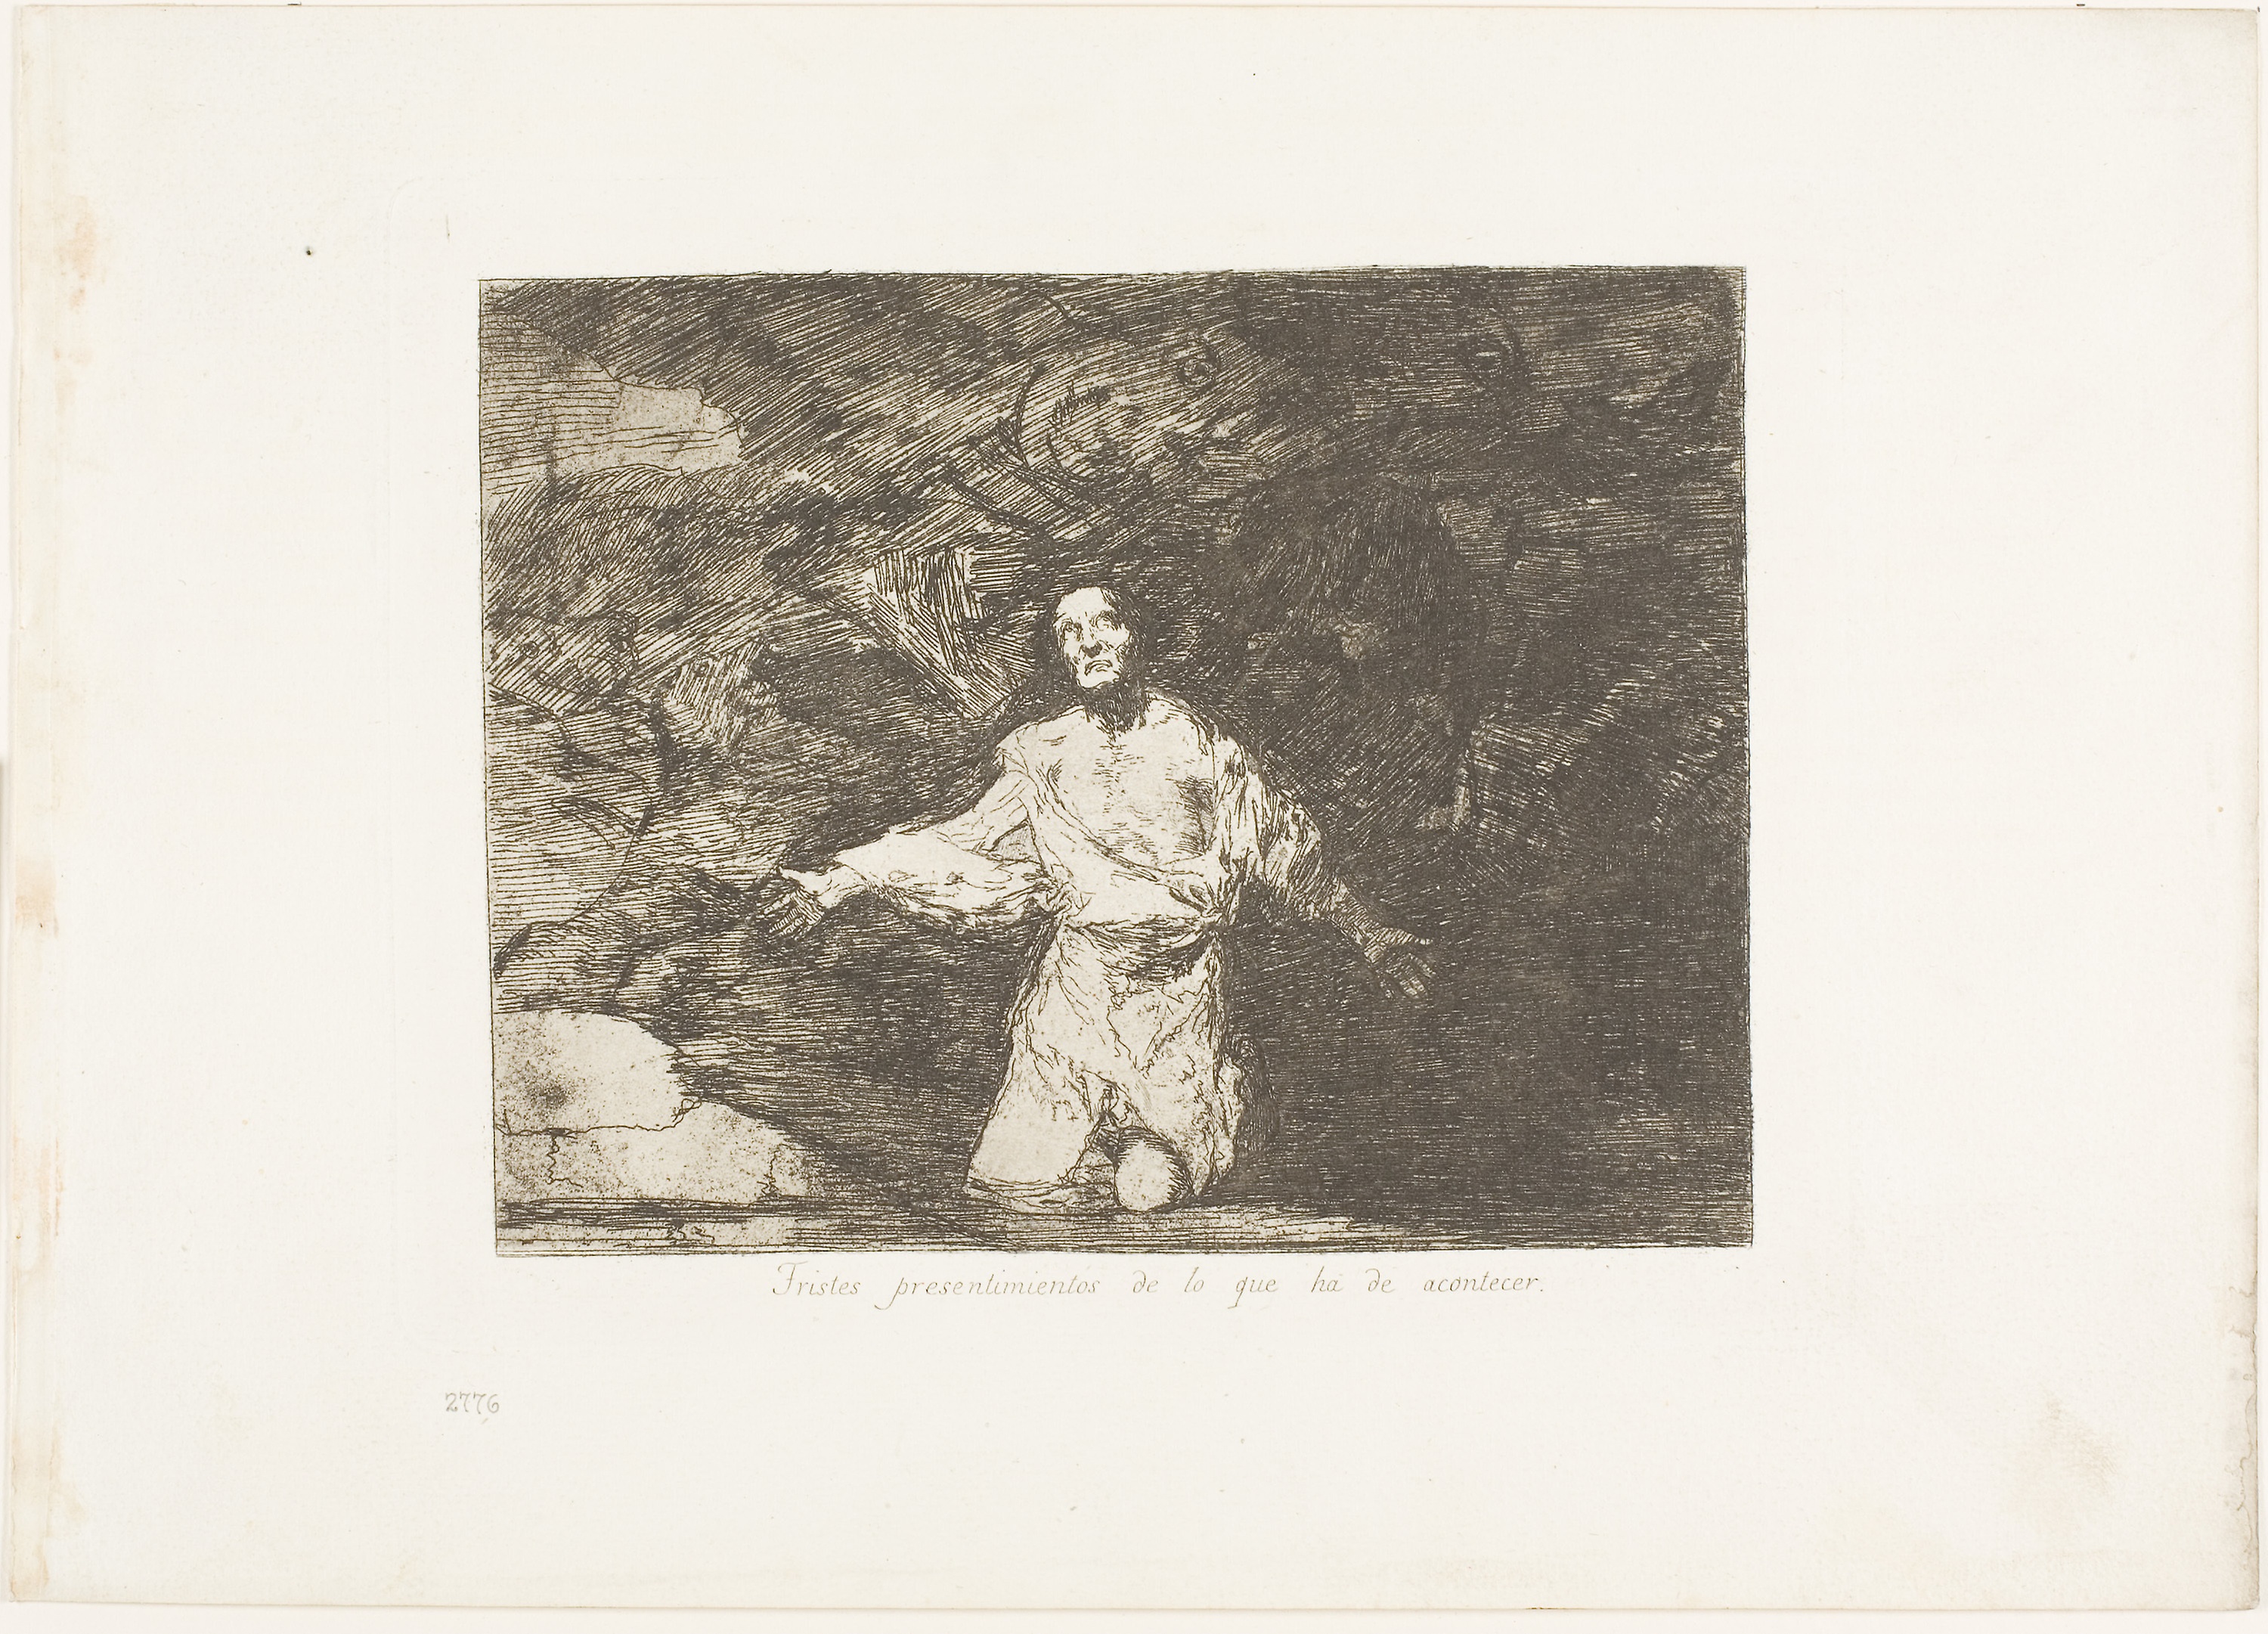
photograph, text, art, history, picture frame, artwork, modern art, stock photography, portrait